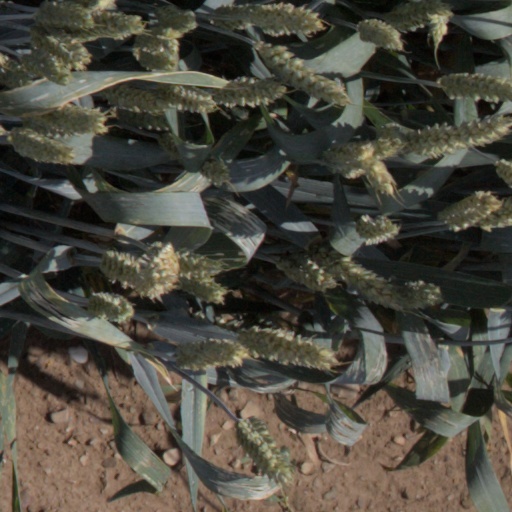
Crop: wheat